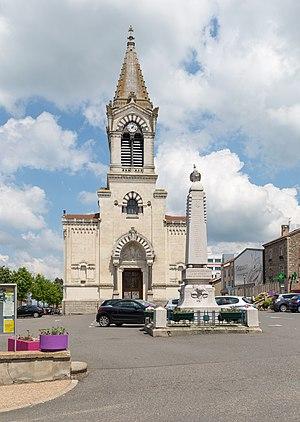
Place de l'église Saint-Joseph de Saint-Héand, Loire.
Saint-Héand est une commune française située dans le département de la Loire en région Auvergne-Rhône-Alpes. Les habitants de Saint-Héand sont les Héandais.